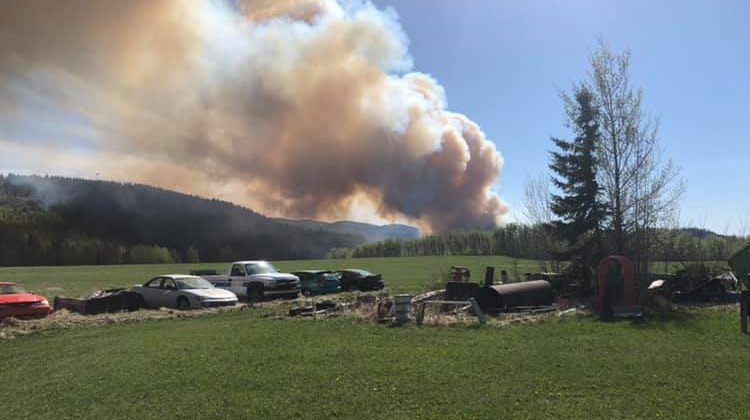
Fire: no
Smoke: yes